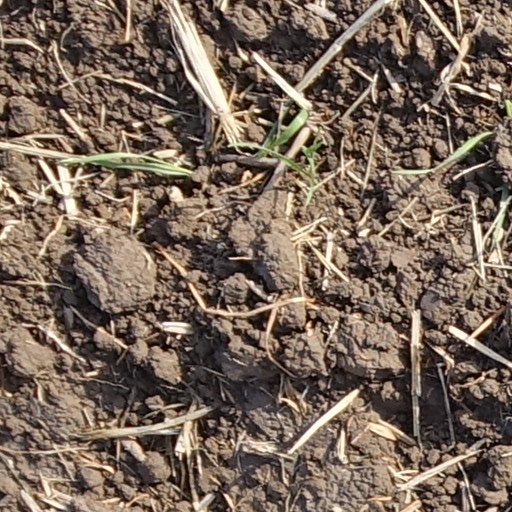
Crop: wheat